Vehicle registration plates of Syria

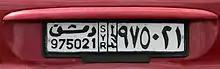
A Syrian license plate

Privately owned and run public transit is mostly run by taxis. Taxi license plates are red on white.